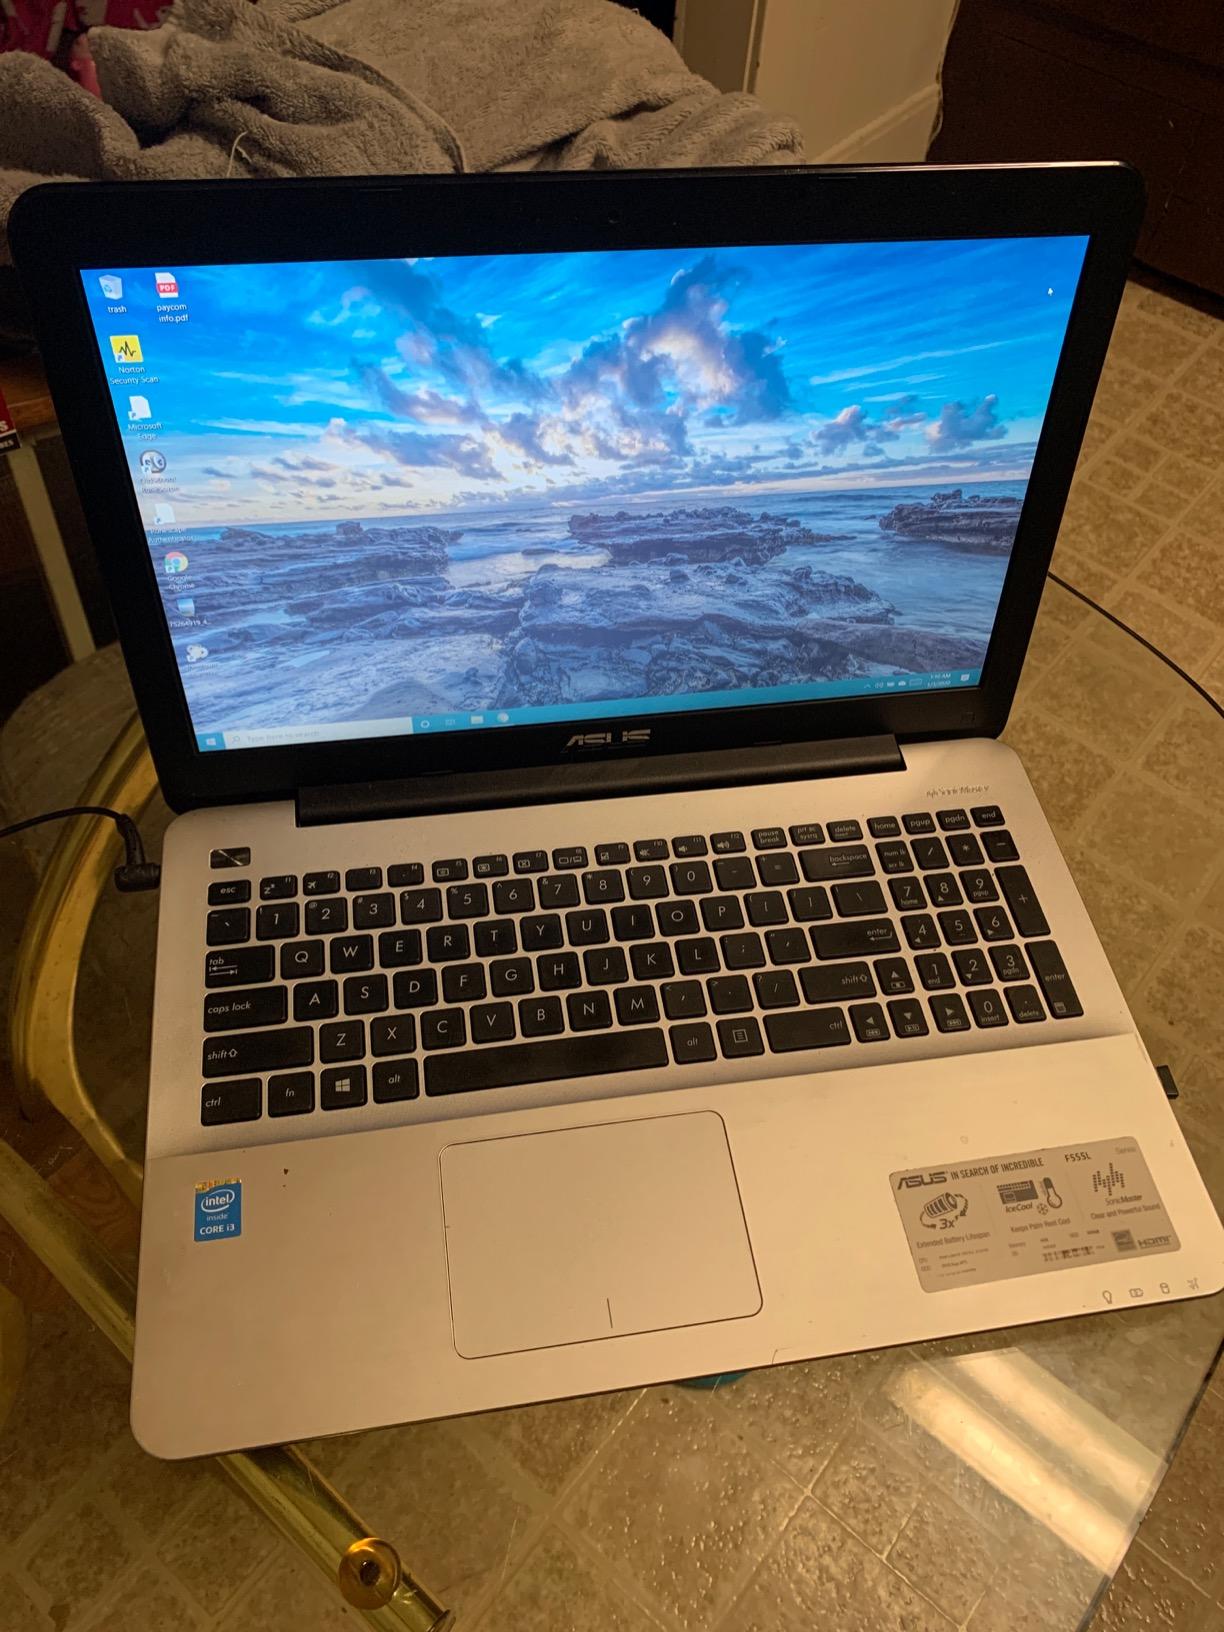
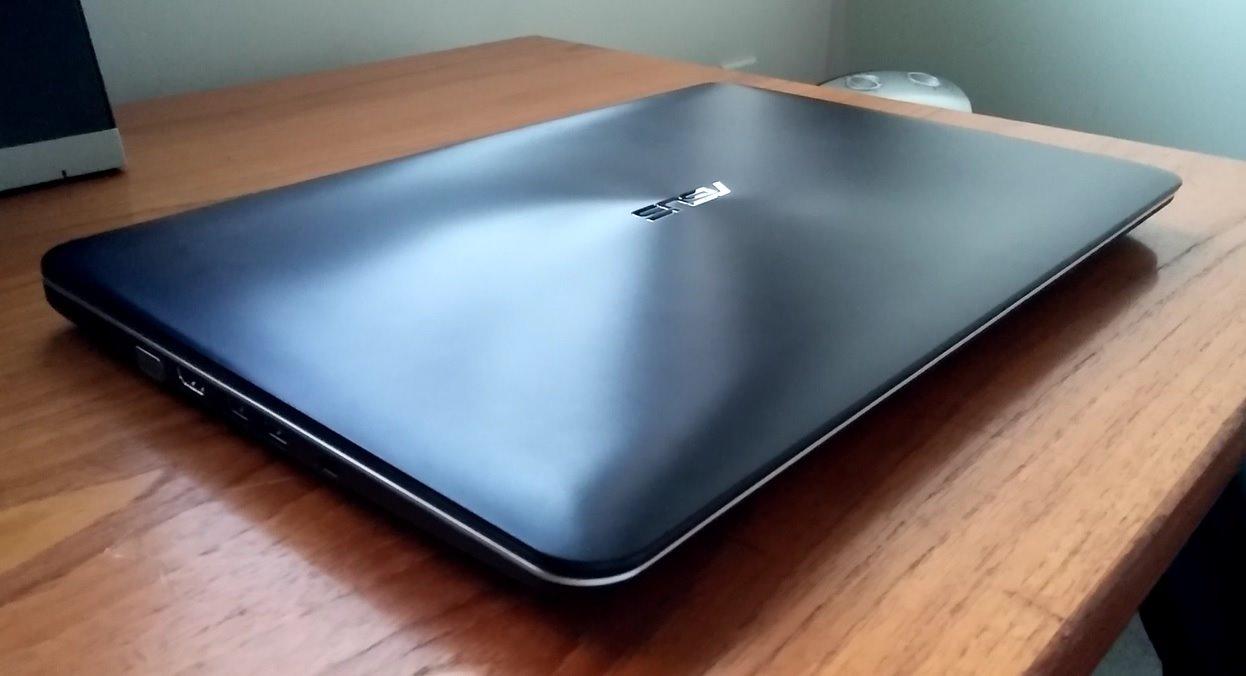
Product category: laptop
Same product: yes